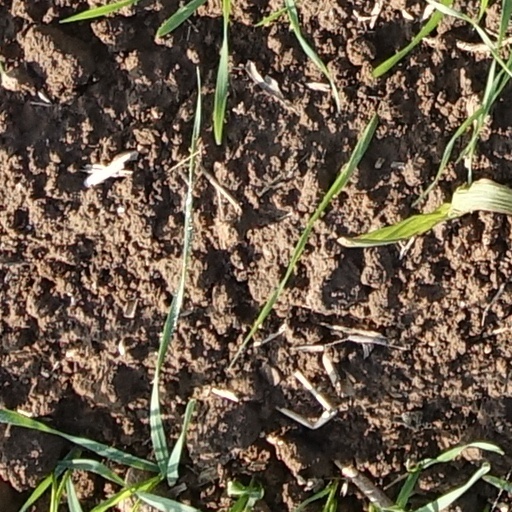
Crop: wheat